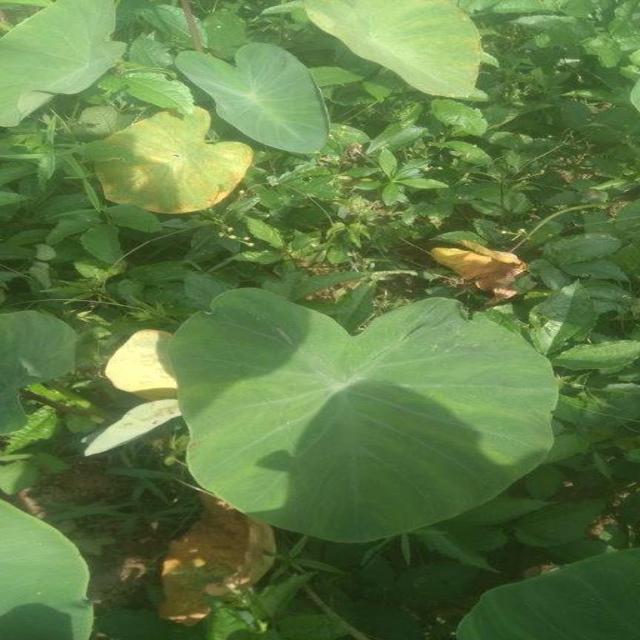
Label: Healthy